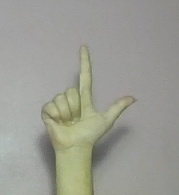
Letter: laam